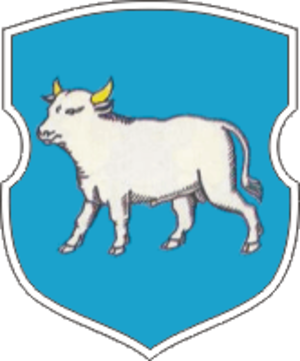
Sapotskine ou Sopotskine est une commune urbaine de la voblast de Hrodna, en Biélorussie
Une commune urbaine est la désignation officielle d'un certain type de localité à caractère urbain, utilisée en Biélorussie et dans 9 autres pays issus de l'ancienne Union soviétique.